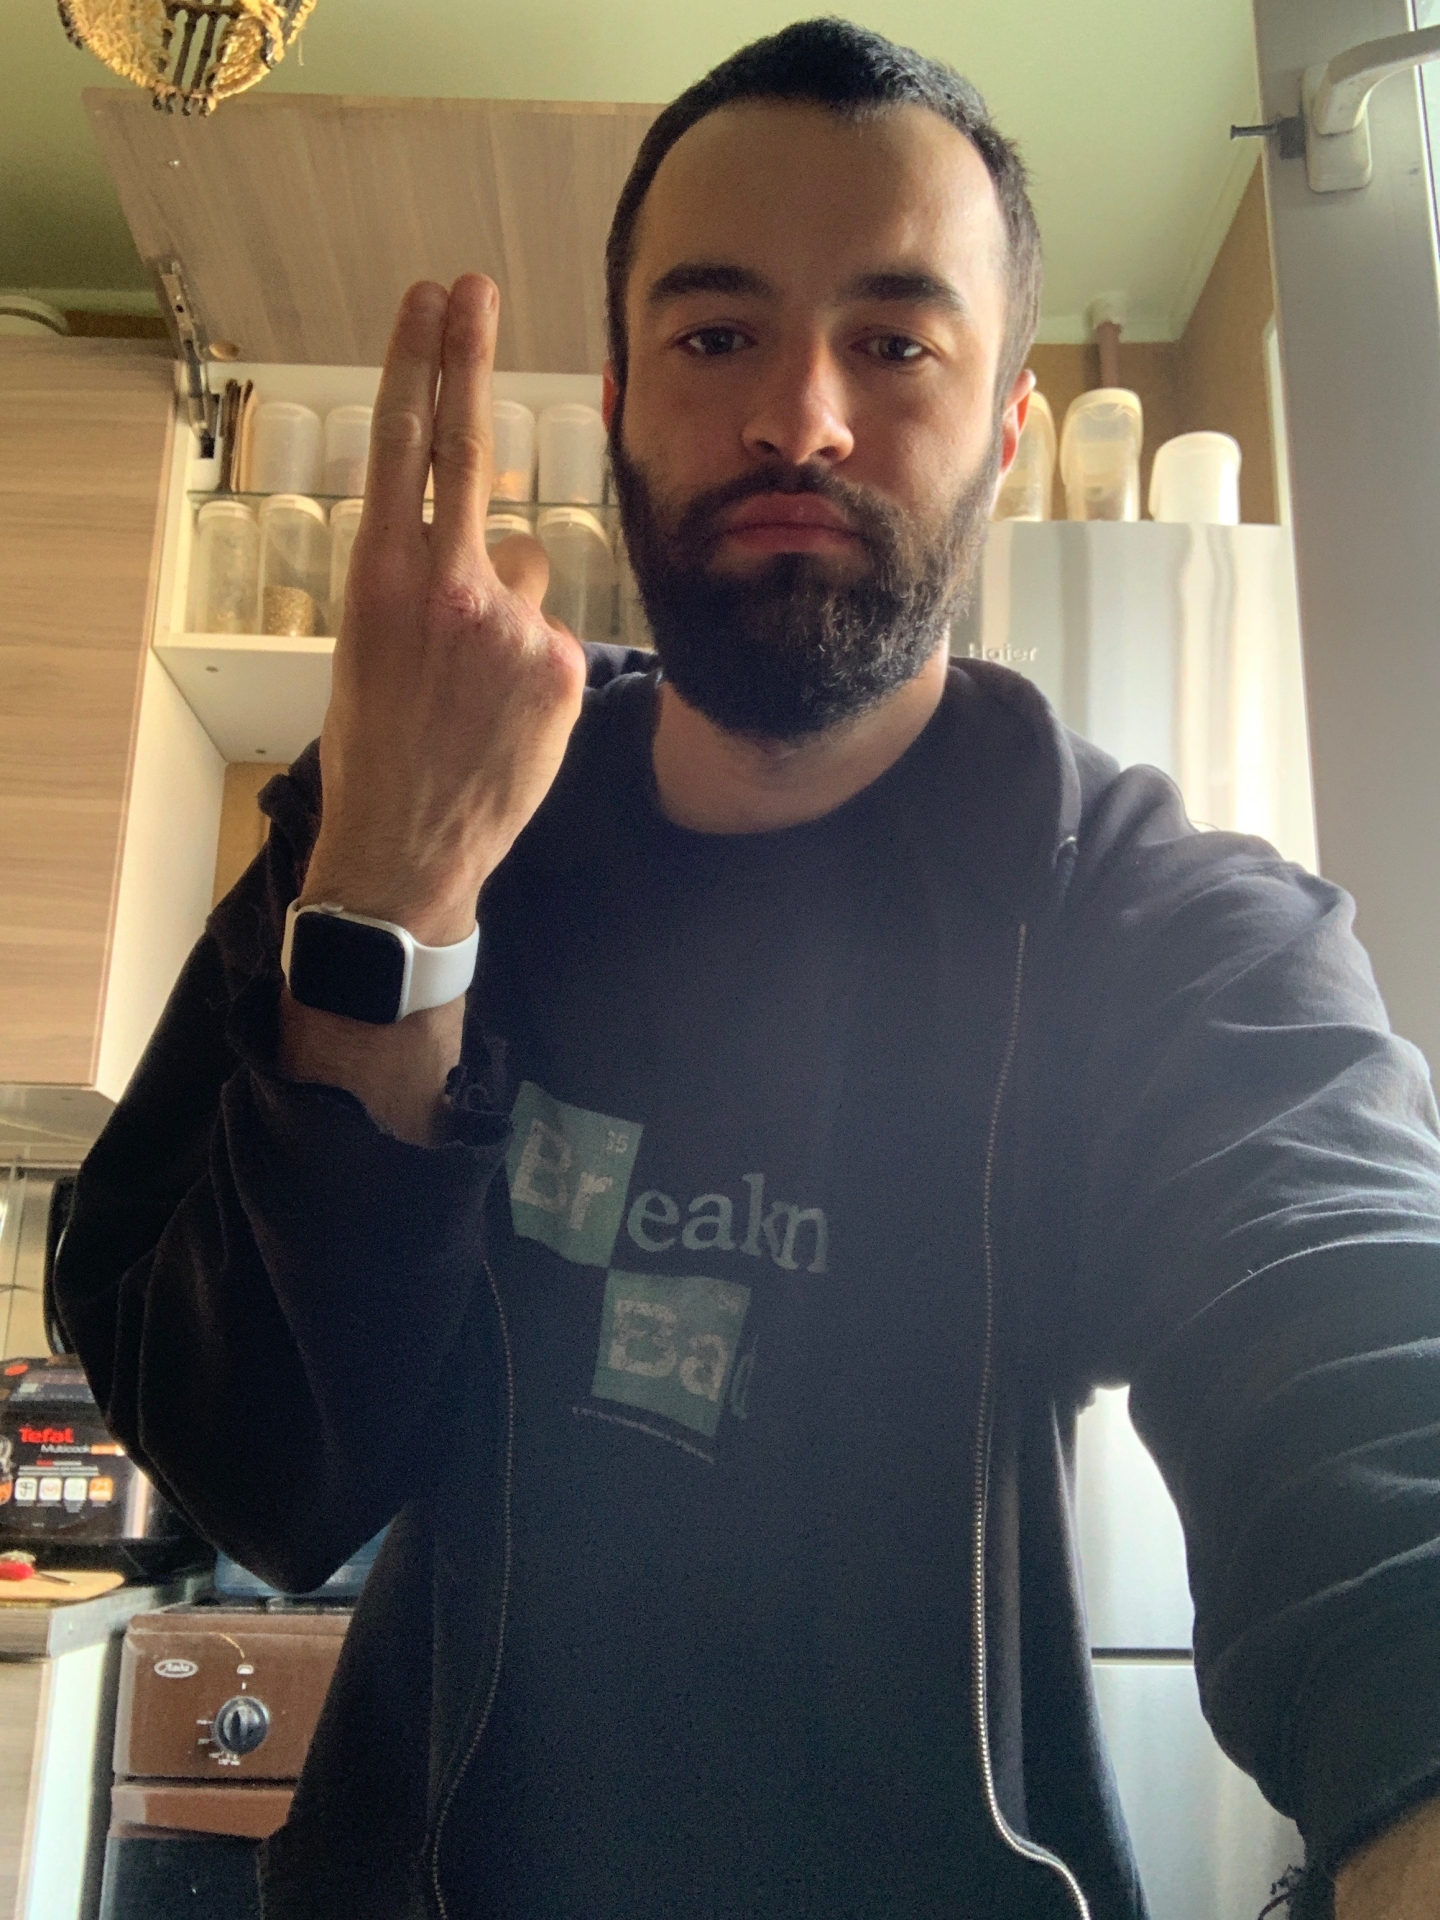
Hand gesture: two_up_inverted